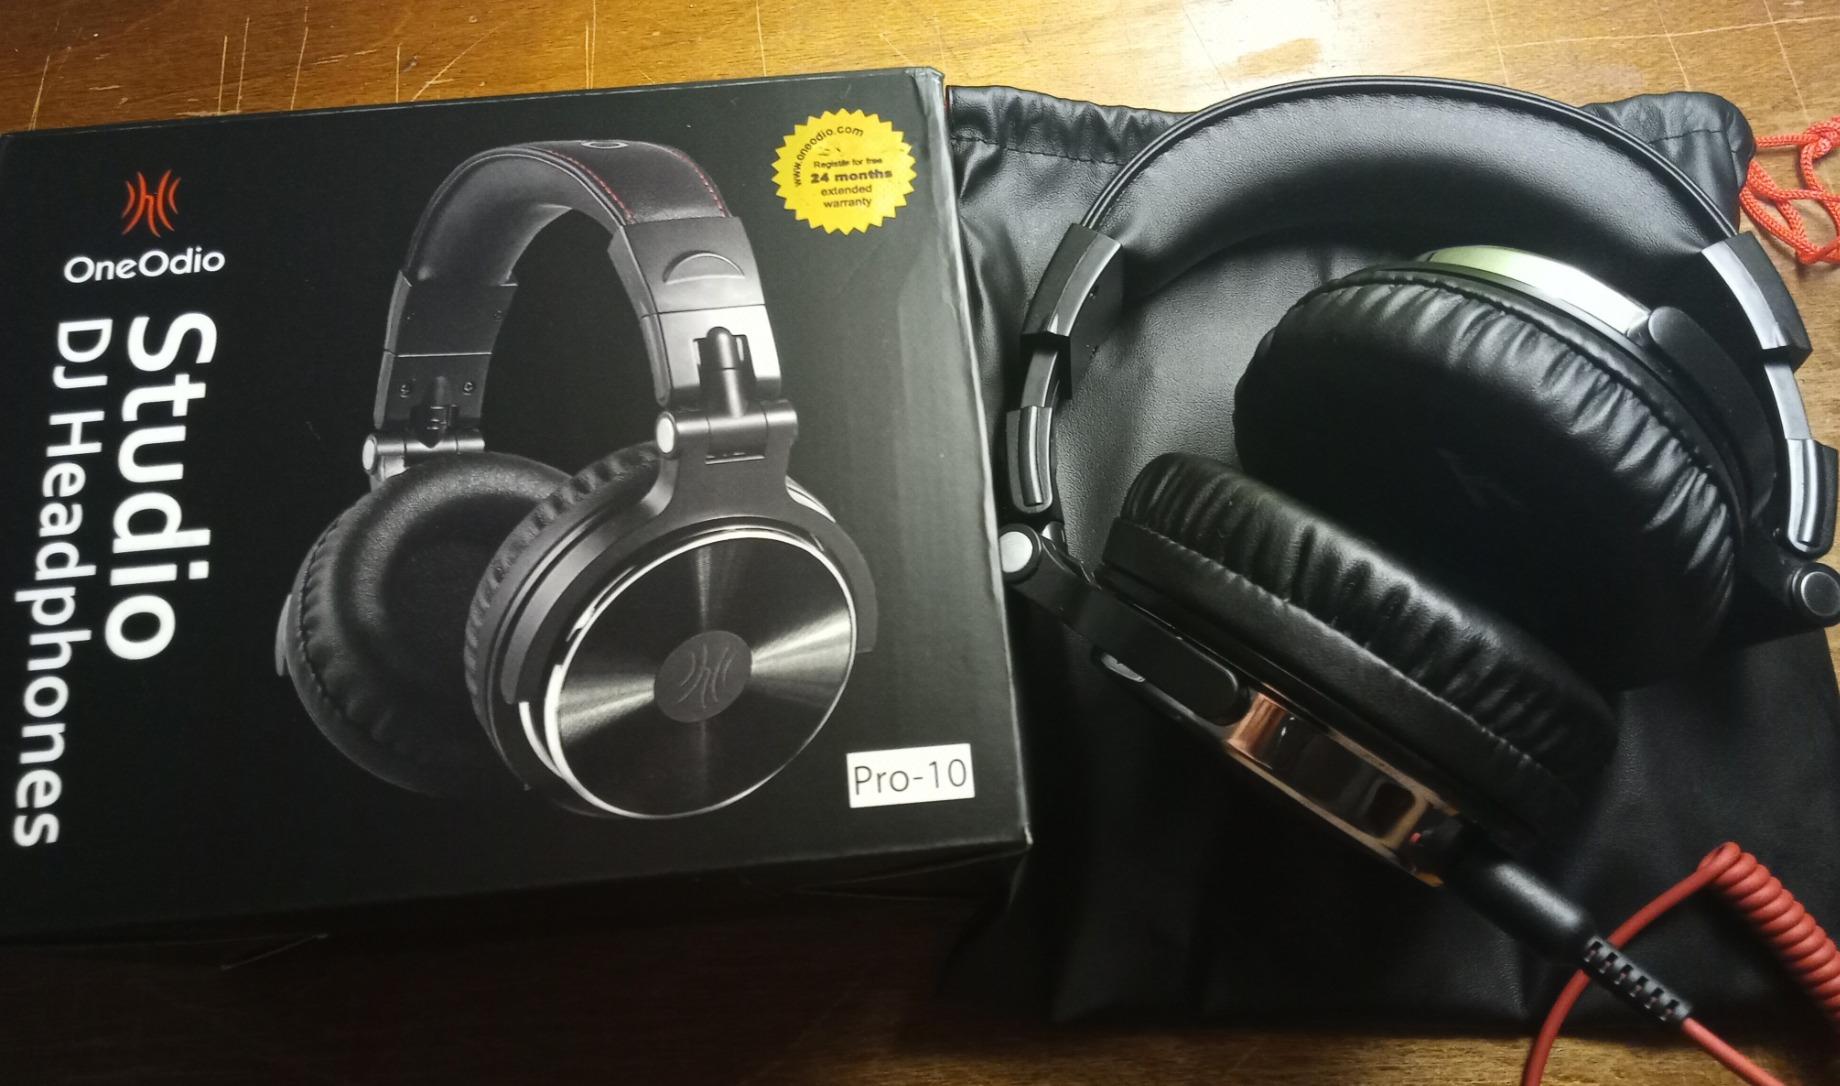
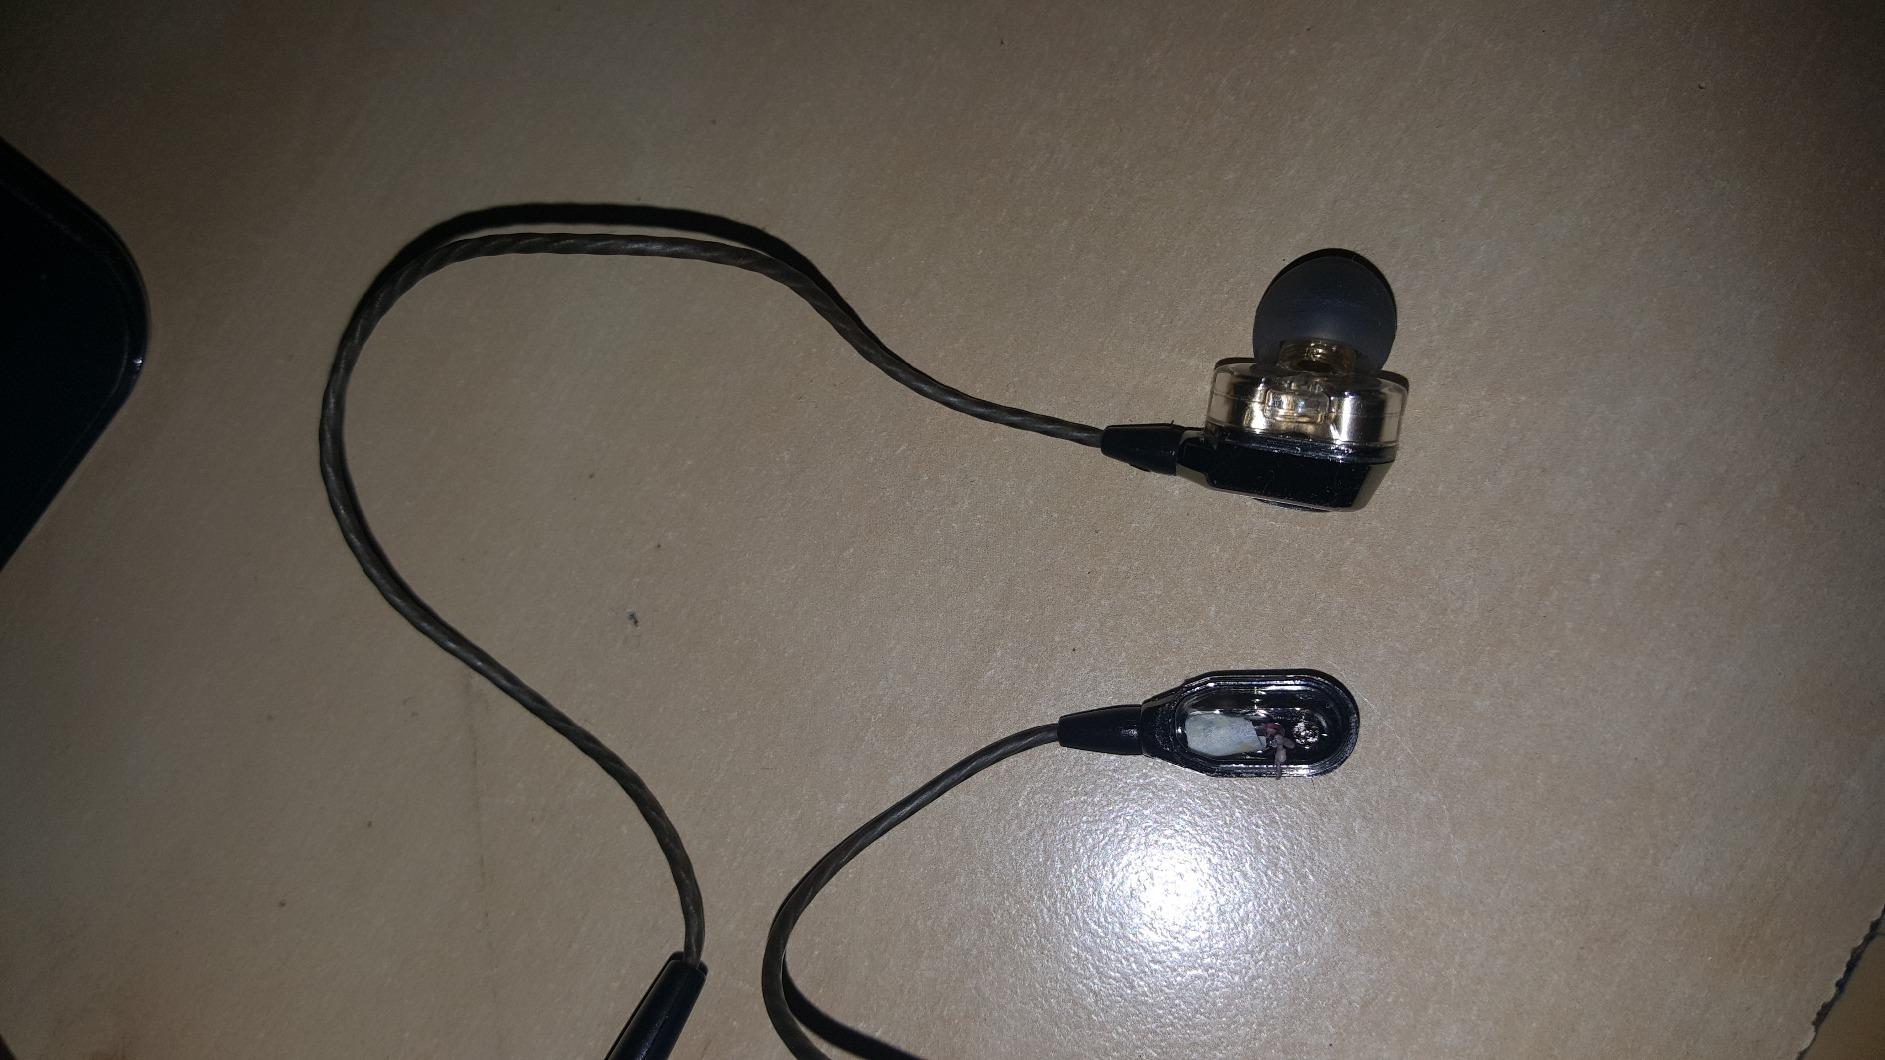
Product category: headphones
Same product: no